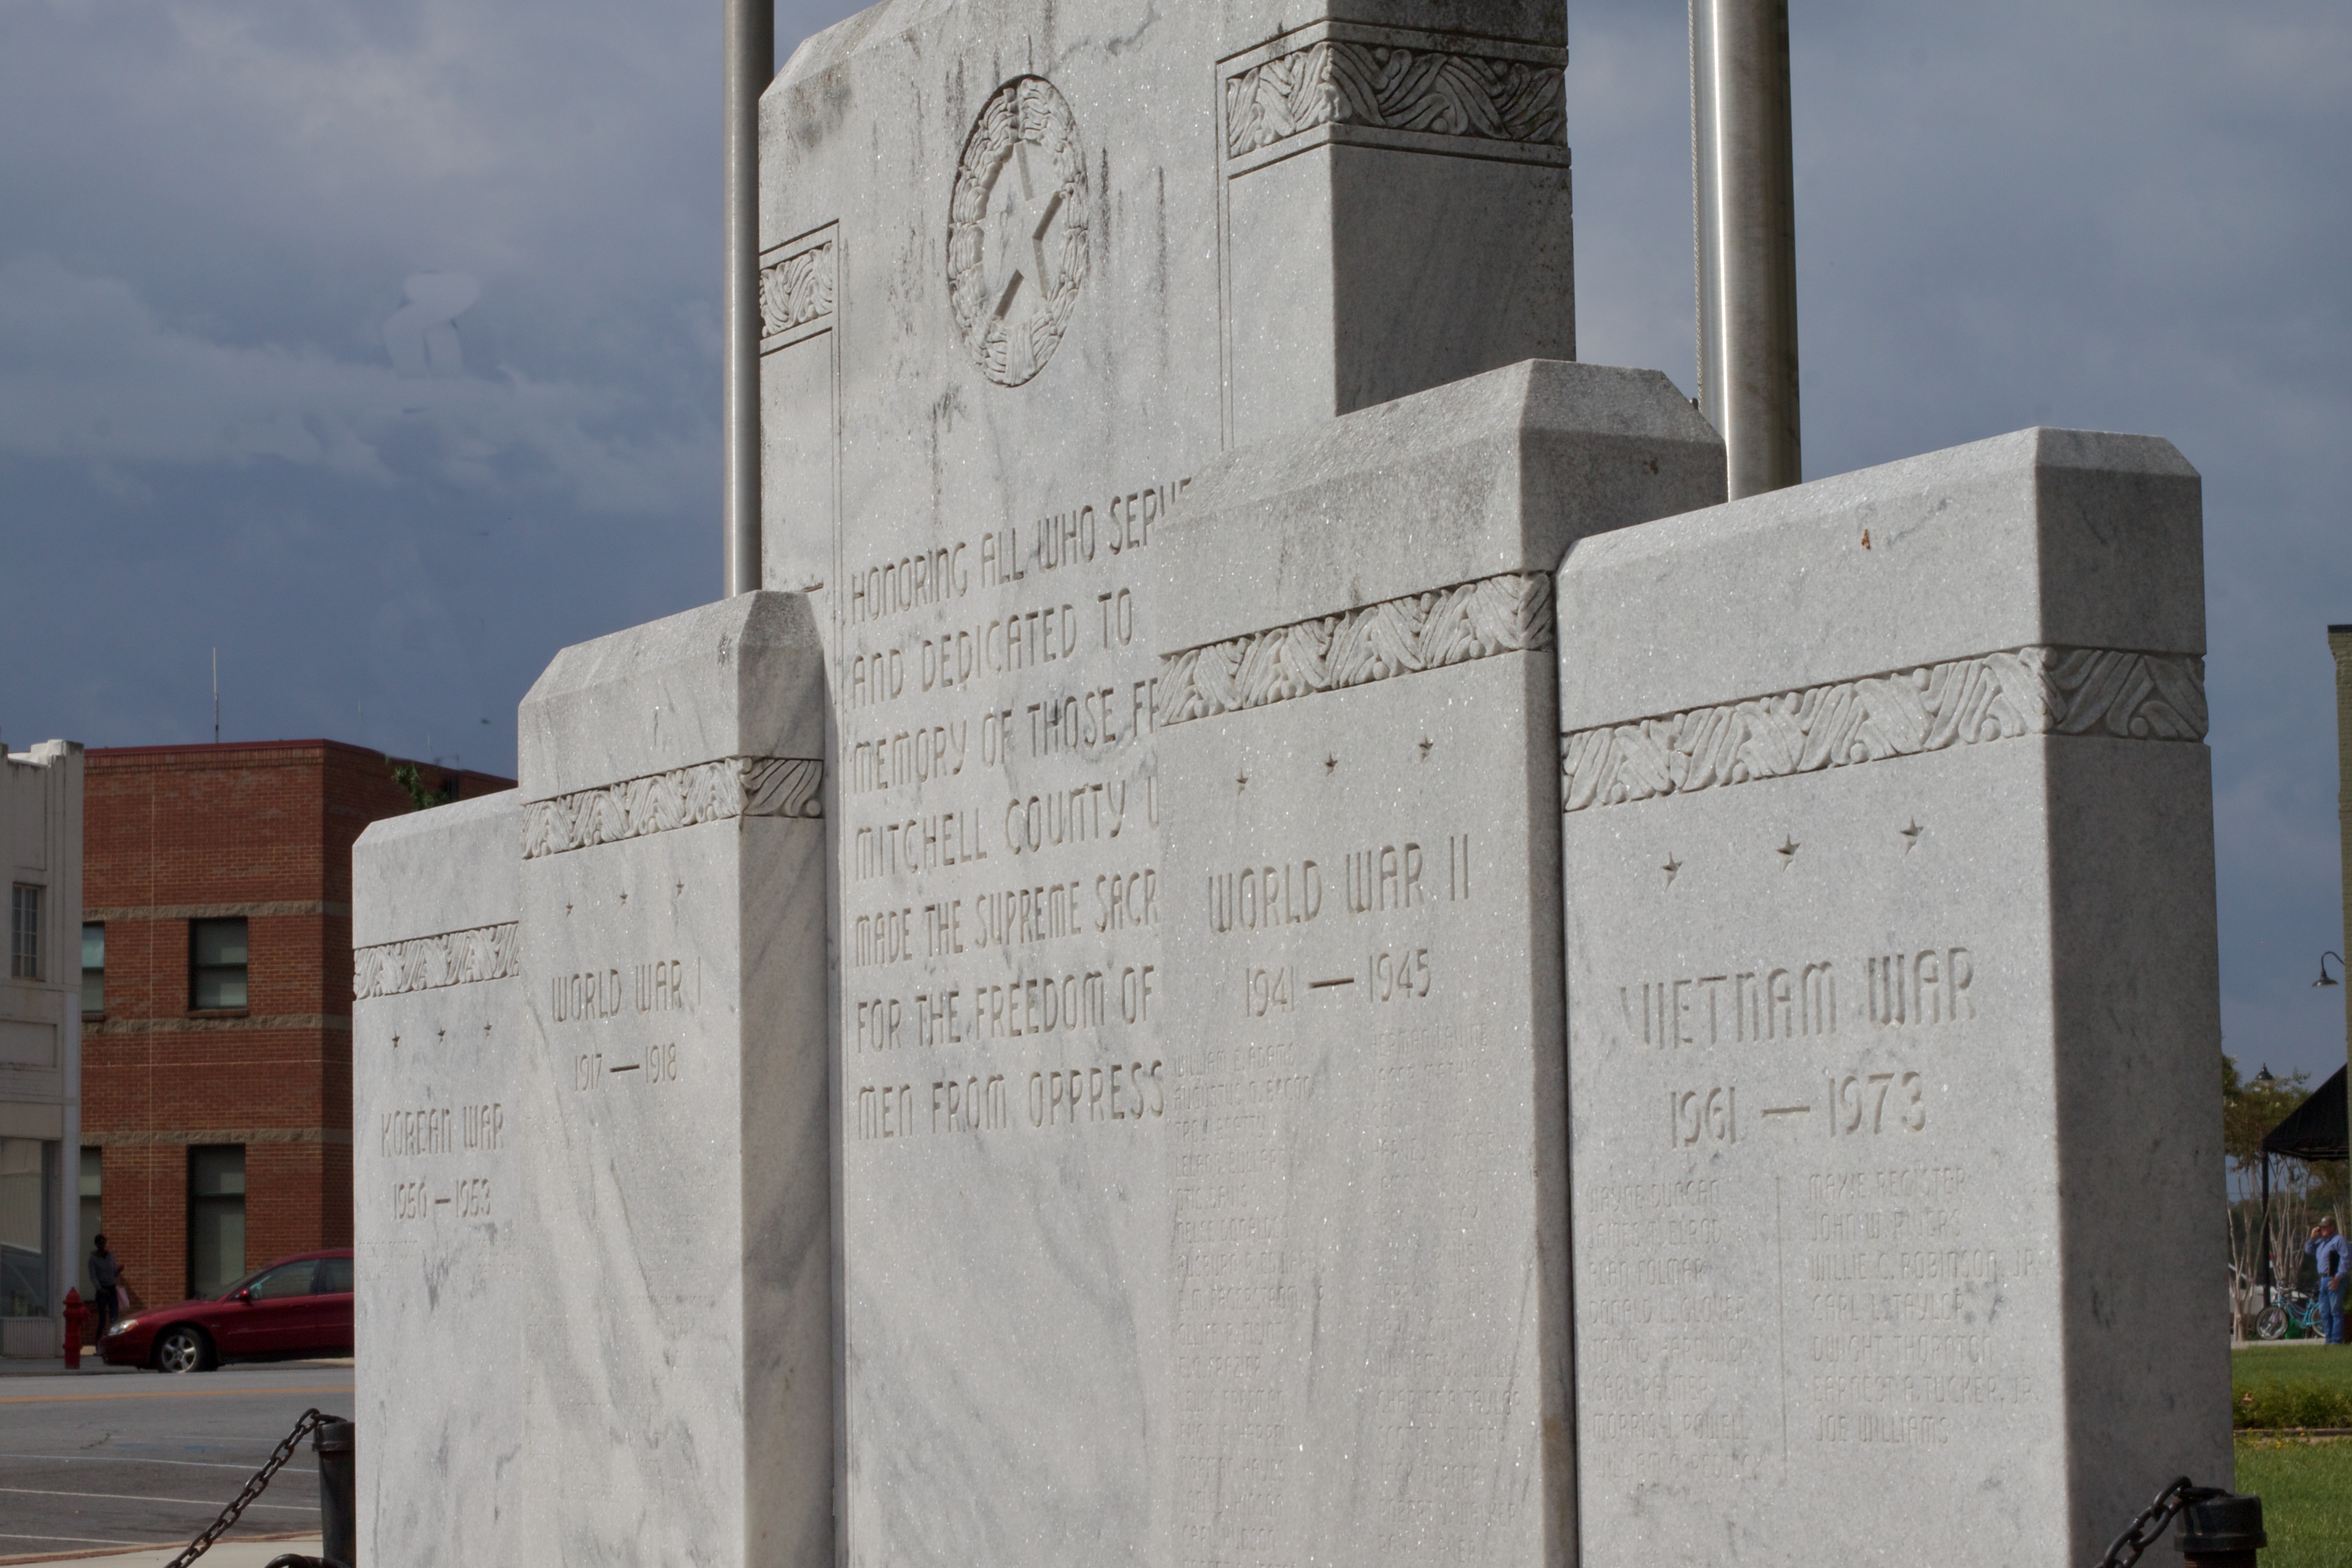
architecture, monument, memorial, odyssey